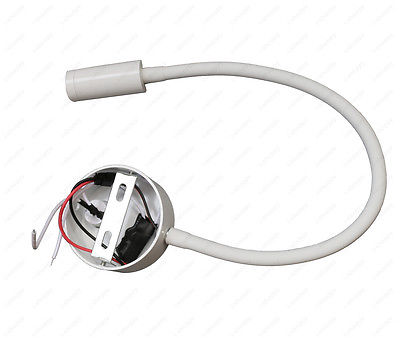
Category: lamp